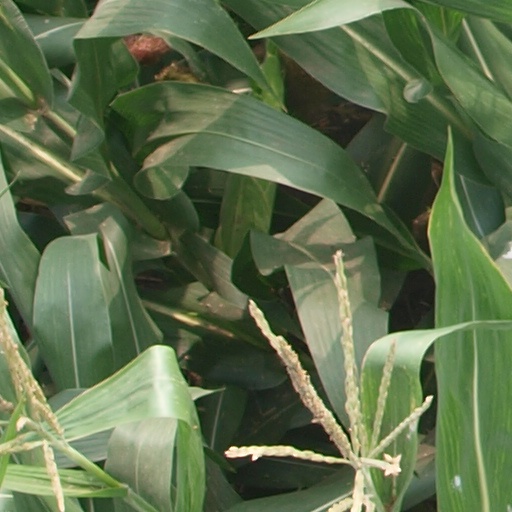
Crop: maize; corn